Theodore Racing

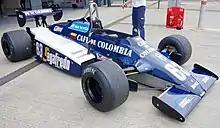
Theodore N183 of Roberto Guerrero.

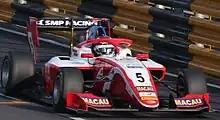
Robert Shwartzman racing for Theodore Racing in Macau in 2019.

In 1979, Yip helped to fund Ensign but the car was not a success. The car was driven by Derek Daly, Patrick Gaillard, and Marc Surer but there were no points scored. At the end of the year Teddy also funded a British F1 programme with a Wolf WR6 for David Kennedy and helped Desiré Wilson to become the first woman to win a Formula 1 race – albeit a national event.